Question: Please indicate a possible affordance area of the batting glove that can be used for holding the baseball bat
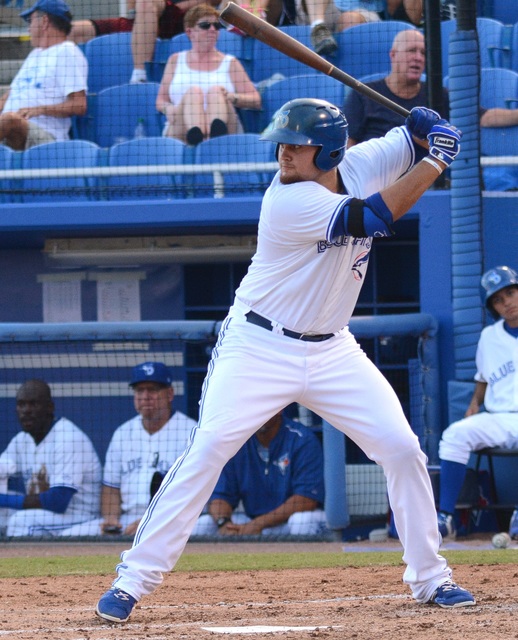
Answer: [401.456, 103.86, 470.228, 167.018]